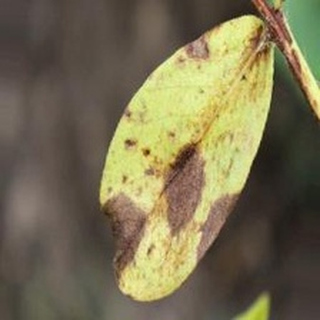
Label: groundnut_late_leaf_spot